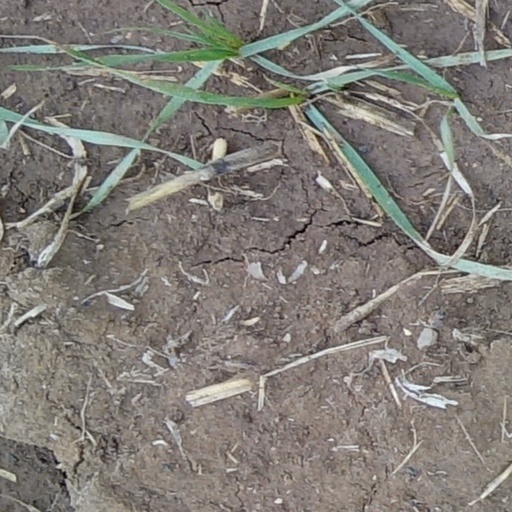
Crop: wheat